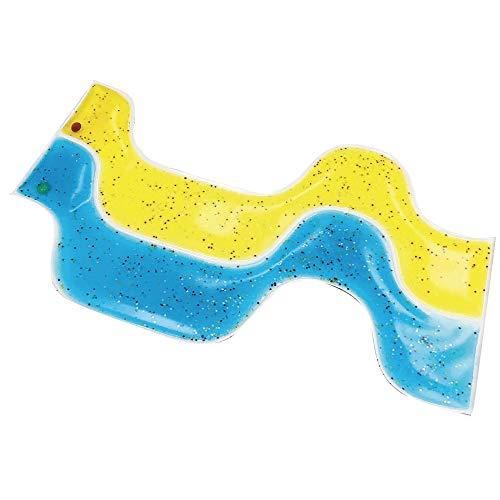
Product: Skil-Care 912431 Gel Wave Pad
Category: Health & Household | Medical Supplies & Equipment | Occupational & Physical Therapy Aids | Sensory Motor Aids
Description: Provides tactile and visual stimulation, enhances eye-hand coordination and builds finger strength.
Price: $31.32
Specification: Product Dimensions:         21 x 12.5 x 0.5 inches ; 1.6 pounds    |Shipping Weight: 2.3 pounds (View shipping rates and policies)|ASIN: B004JLGHD0|Item model number: 912431|    #20021    in Learning & Education Toys    |    #693    in Sensory Motor Aids